Early life of Marcus Aurelius

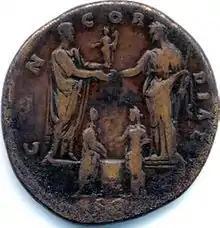
Sestertius commemorating the betrothal of Marcus Aurelius and Faustina the Younger in 139

In late 136, Hadrian almost died from a haemorrhage. Convalescent in his villa at Tivoli, he selected Lucius Ceionius Commodus as his successor, and adopted him as his son. The selection was done "invitis omnibus", "against the wishes of everyone"; its rationale is still unclear. As part of his adoption, Commodus took the name Lucius Aelius Caesar. After a brief stationing on the Danube frontier, Aelius returned to Rome to make an address to the Senate on the first day of 138. The night before the speech, however, he grew ill, and died of a haemorrhage later in the day. On 24 January 138, Hadrian selected a new successor: Aurelius Antoninus, the husband of Marcus' aunt Faustina. After a few days' consideration, Antoninus accepted. He was adopted on 25 February. As part of Hadrian's terms, Antoninus adopted Marcus and Lucius Commodus, the son of Aelius. Marcus became Marcus Aelius Aurelius Verus; Lucius became Lucius Aelius Aurelius Commodus. At Hadrian's request, Antoninus' daughter, also named Faustina, was betrothed to Lucius.